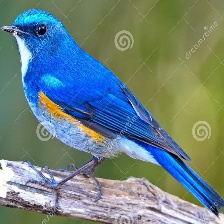
Species: HIMALAYAN BLUETAIL
Scientific name: TARSIGER RUFILATUS